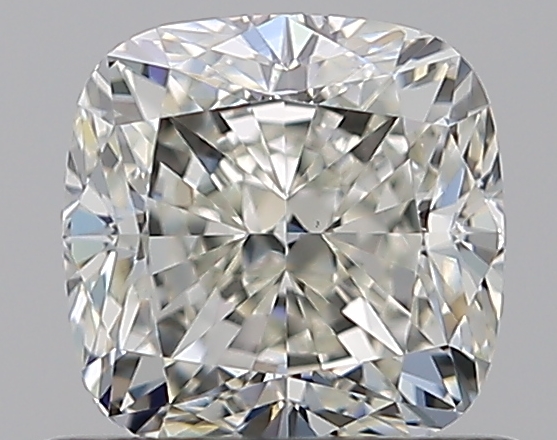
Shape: cushion
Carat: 0.81
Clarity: VS1
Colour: J
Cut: VG
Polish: EX
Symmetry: EX
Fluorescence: N
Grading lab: GIA
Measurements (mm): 5.09 x 5.08 x 3.62